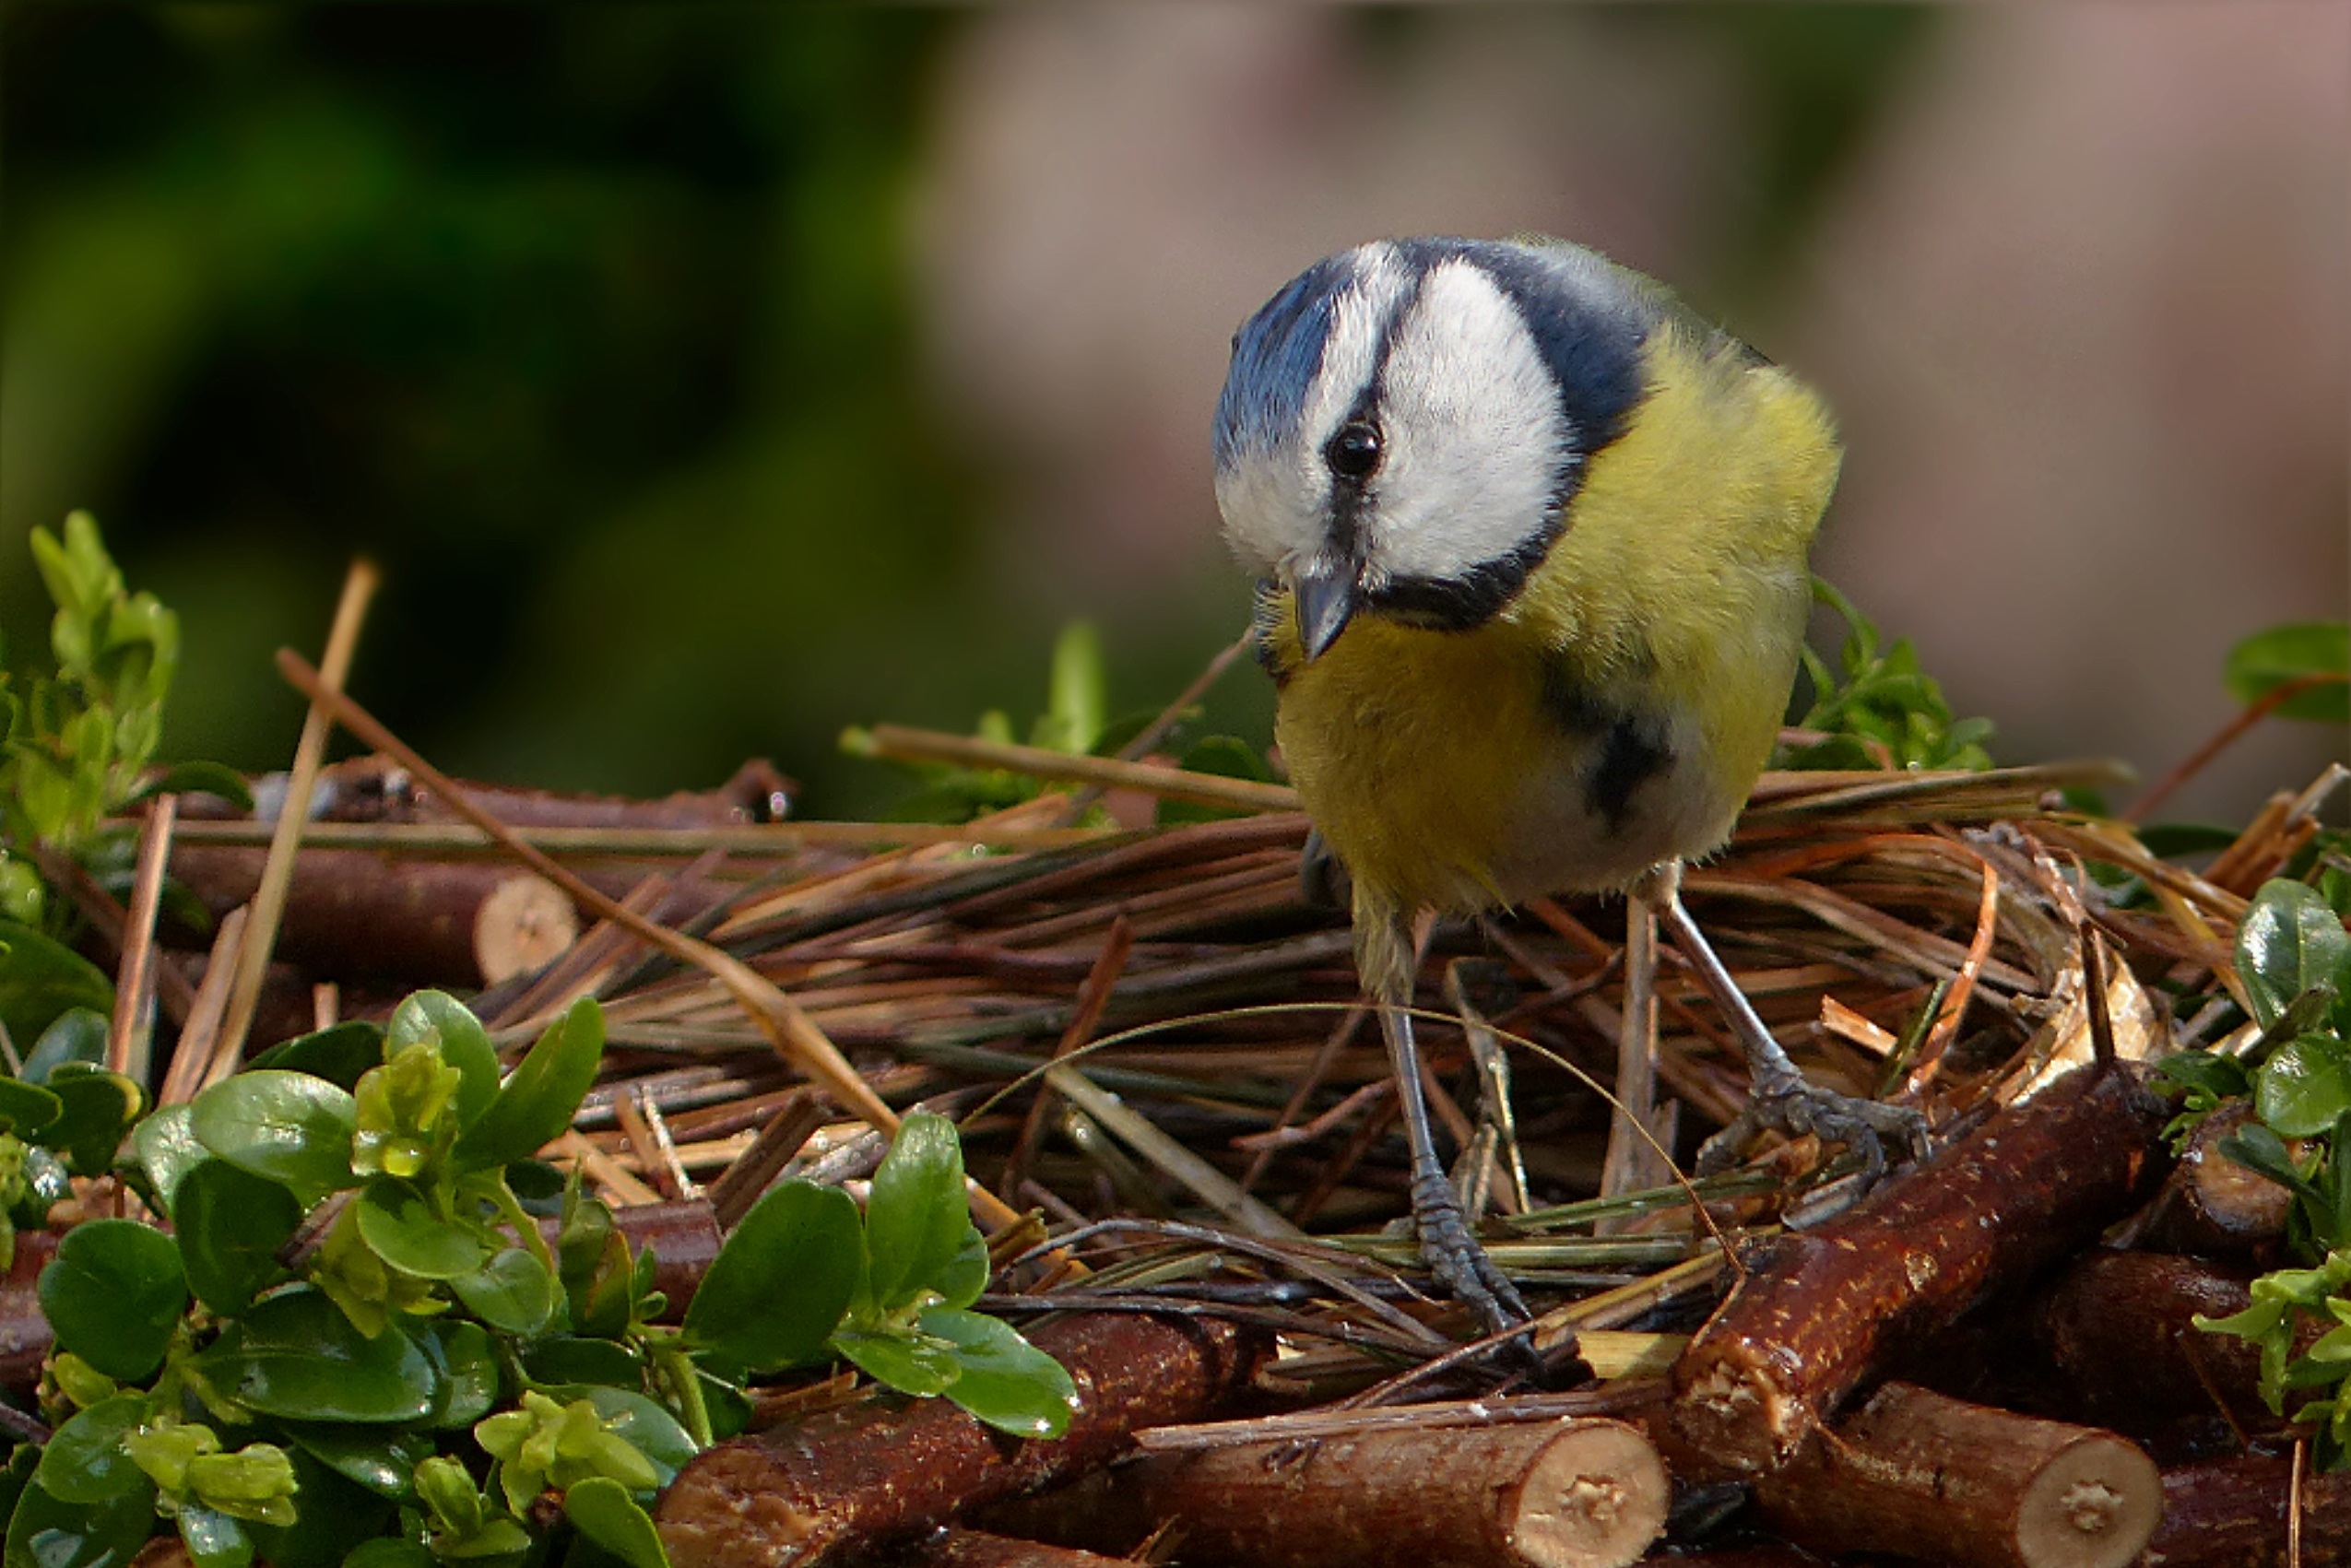
nature, branch, bird, wildlife, beak, garden, fauna, vertebrate, blue tit, finch, parakeet, foraging, small bird, cyanistes caeruleus, old world flycatcher, perching bird, common pet parakeet